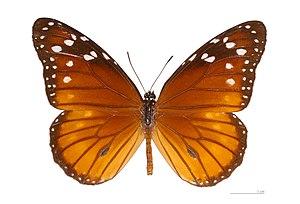
Danaus eresimus est un insecte lépidoptère de la famille des Nymphalidae, de la sous-famille des Danainae, du genre Danaus et du sous-genre Anosia.